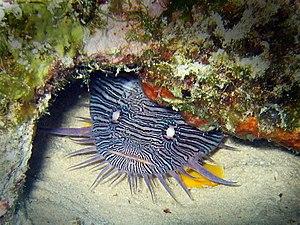
Sanopus splendidus est une espèce de poissons, endémique de l'île Cozumel. Contrairement aux autres membres de la famille Batrachoididae, ce poisson est très coloré.